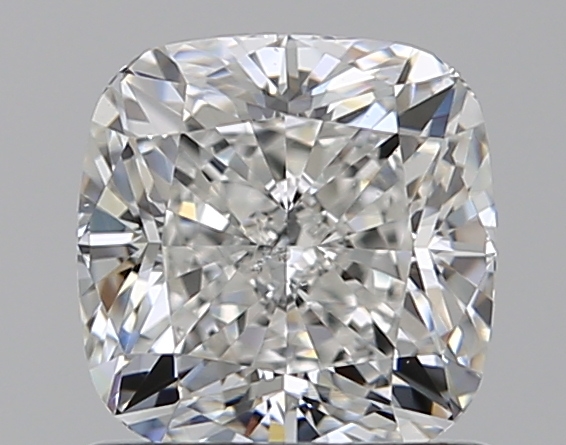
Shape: cushion
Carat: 1
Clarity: SI1
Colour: G
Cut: EX
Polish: EX
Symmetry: EX
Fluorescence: N
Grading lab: GIA
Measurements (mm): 5.61 x 5.57 x 3.83